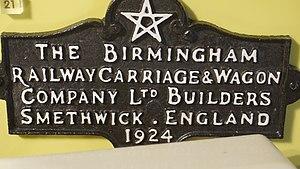
La Birmingham Railway Carriage & Wagon Company est une ancienne compagnie britannique de construction de matériel ferroviaire créée en 1854 et établie à Birmingham et Smethwick.